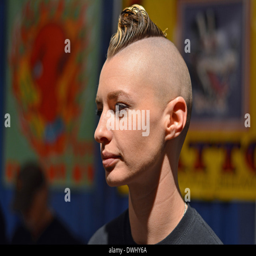
portrait of a woman with a partially shaved head and mohawk